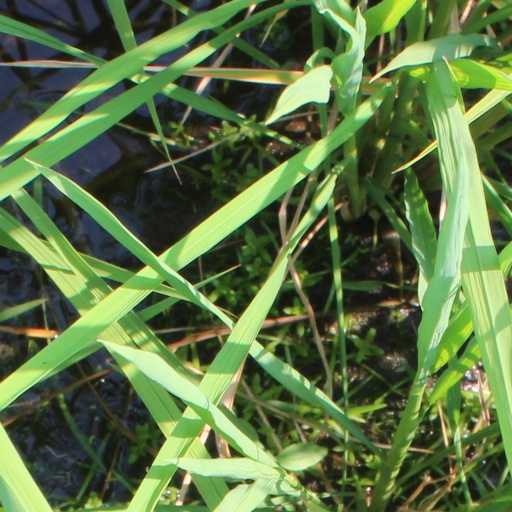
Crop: rice